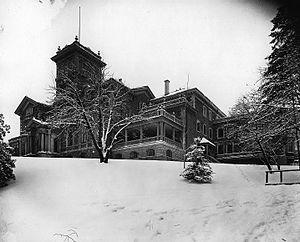
Résidence de H. Montagu Allan, «